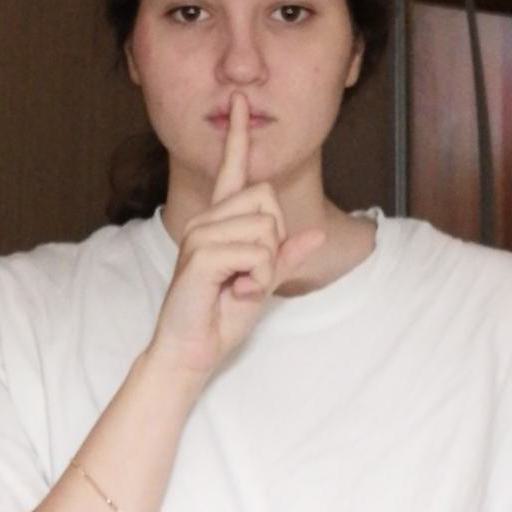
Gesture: mute